Earl of Tankerville

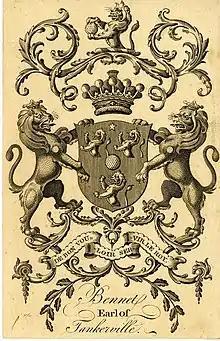
Bookplate showing the arms of the Earls of Tankerville (third creation): Gules, a bezant between three demi lions rampant argent. Crest – A double scaling ladder or. Another crest – Out of a mural crown or, a lion's head gules on the neck a bezant. Supporters – Two lions argent ducally crowned or, each charged on the shoulder with a torteau. Motto – "De bon vouloir servir le roy".

Earl of Tankerville is a noble title drawn from Tancarville in Normandy. The title has been created three times: twice in the Peerage of England, and once (in 1714) in the Peerage of Great Britain for Charles Bennet, 2nd Baron Ossulston. His father, John Bennett, 1st Baron Ossulston, was the elder brother of Henry Bennett, 1st Earl of Arlington. The family seat was Chillingham Castle in Northumberland.